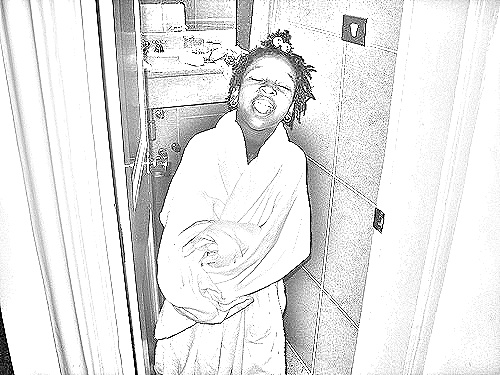
Portrait style: Sketch Portrait